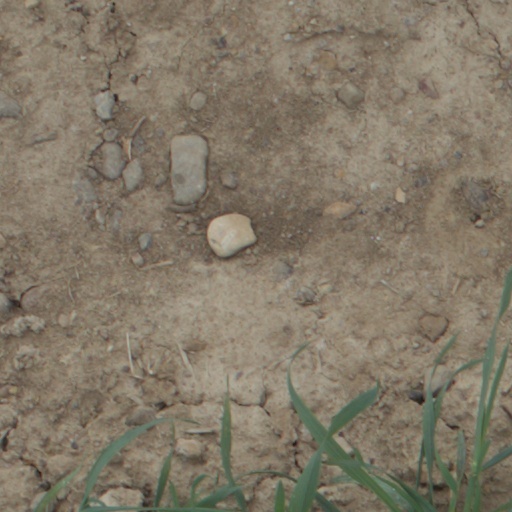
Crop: wheat